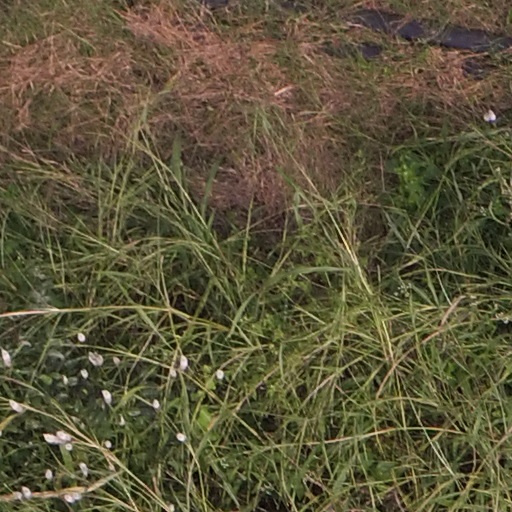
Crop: maize; corn